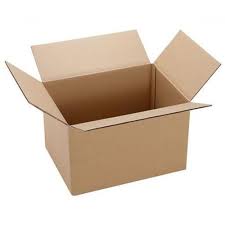
Waste category: cardboard